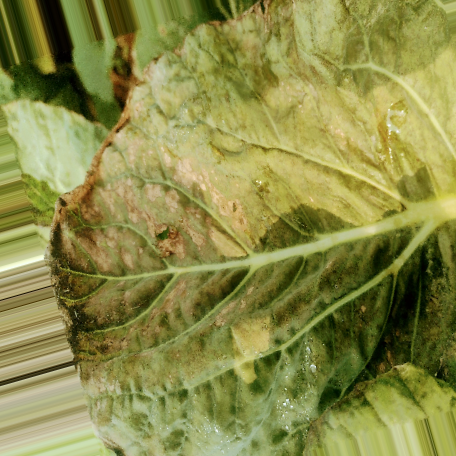
Label: Downy Mildew